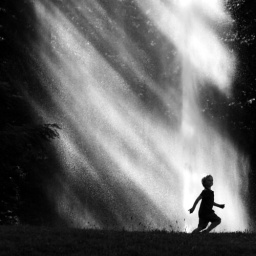
Created by sun, water and wind. The rest makes the pressure-pump on the ground :-)